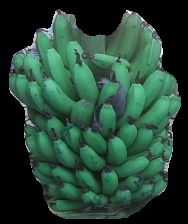
Variety: pachbale
Grade: grade2